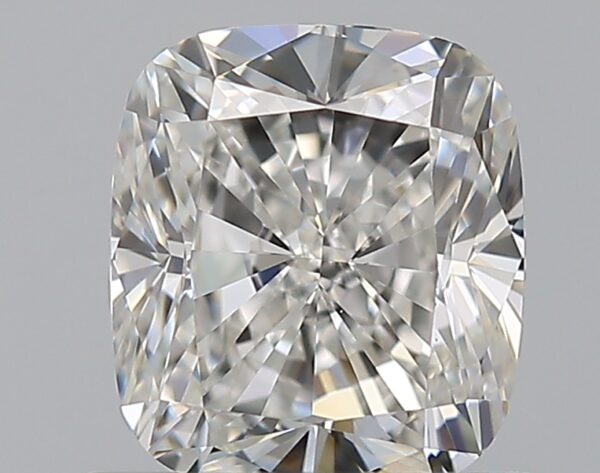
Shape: cushion
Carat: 1
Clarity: VVS2
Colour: G
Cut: GD
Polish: EX
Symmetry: GD
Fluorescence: N
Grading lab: GIA
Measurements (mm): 5.83 x 5.17 x 3.81